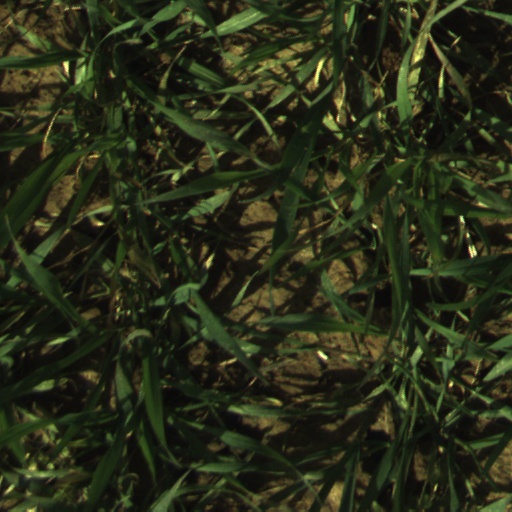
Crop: wheat